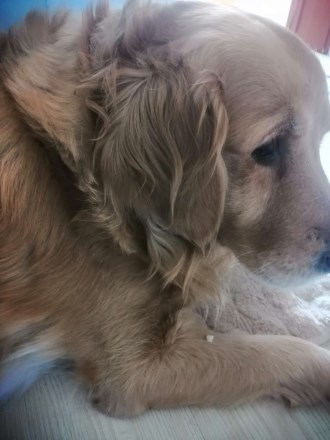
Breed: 5355-n000126-golden_retriever